Cirilo Volkmar Machado

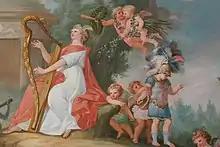
Fresco in Sala da Academia by Cirilo Volkmar Machado, Palácio do Grilo - Lisbon

He gathered an extensive collection of memories about painters, sculptors, and architects working in Portugal, which were posthumously published in his book: ""Collection of Memories, concerning the Lives of Portuguese, Sculptors, Architects and Engravers, and Foreigners, Who Were in Portugal"", printed in 1823 in Lisbon by Vitorino Rodrigues da Silva, which includes his autobiography from page 302 onwards.